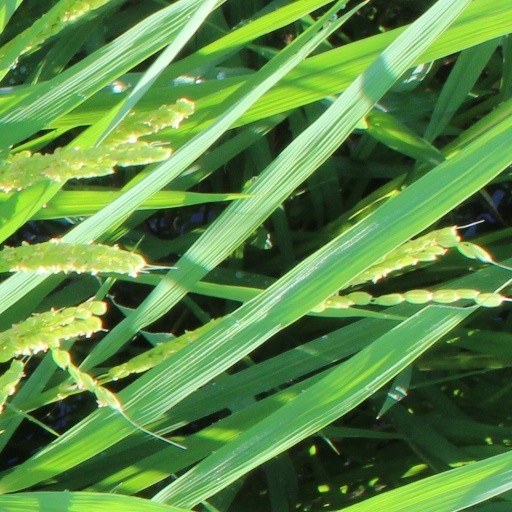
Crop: rice